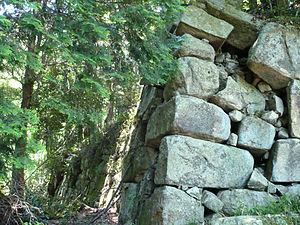
Les cent châteaux japonais remarquables est une liste dressée en 2006 par la Fondation des châteaux japonais sur des critères d'importance culturelle, historique et de signification régionale.